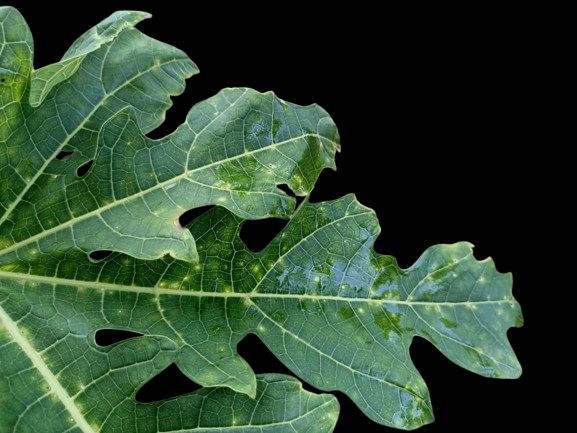
Crop: Papaya
Label: Curled_Yellow_Spot